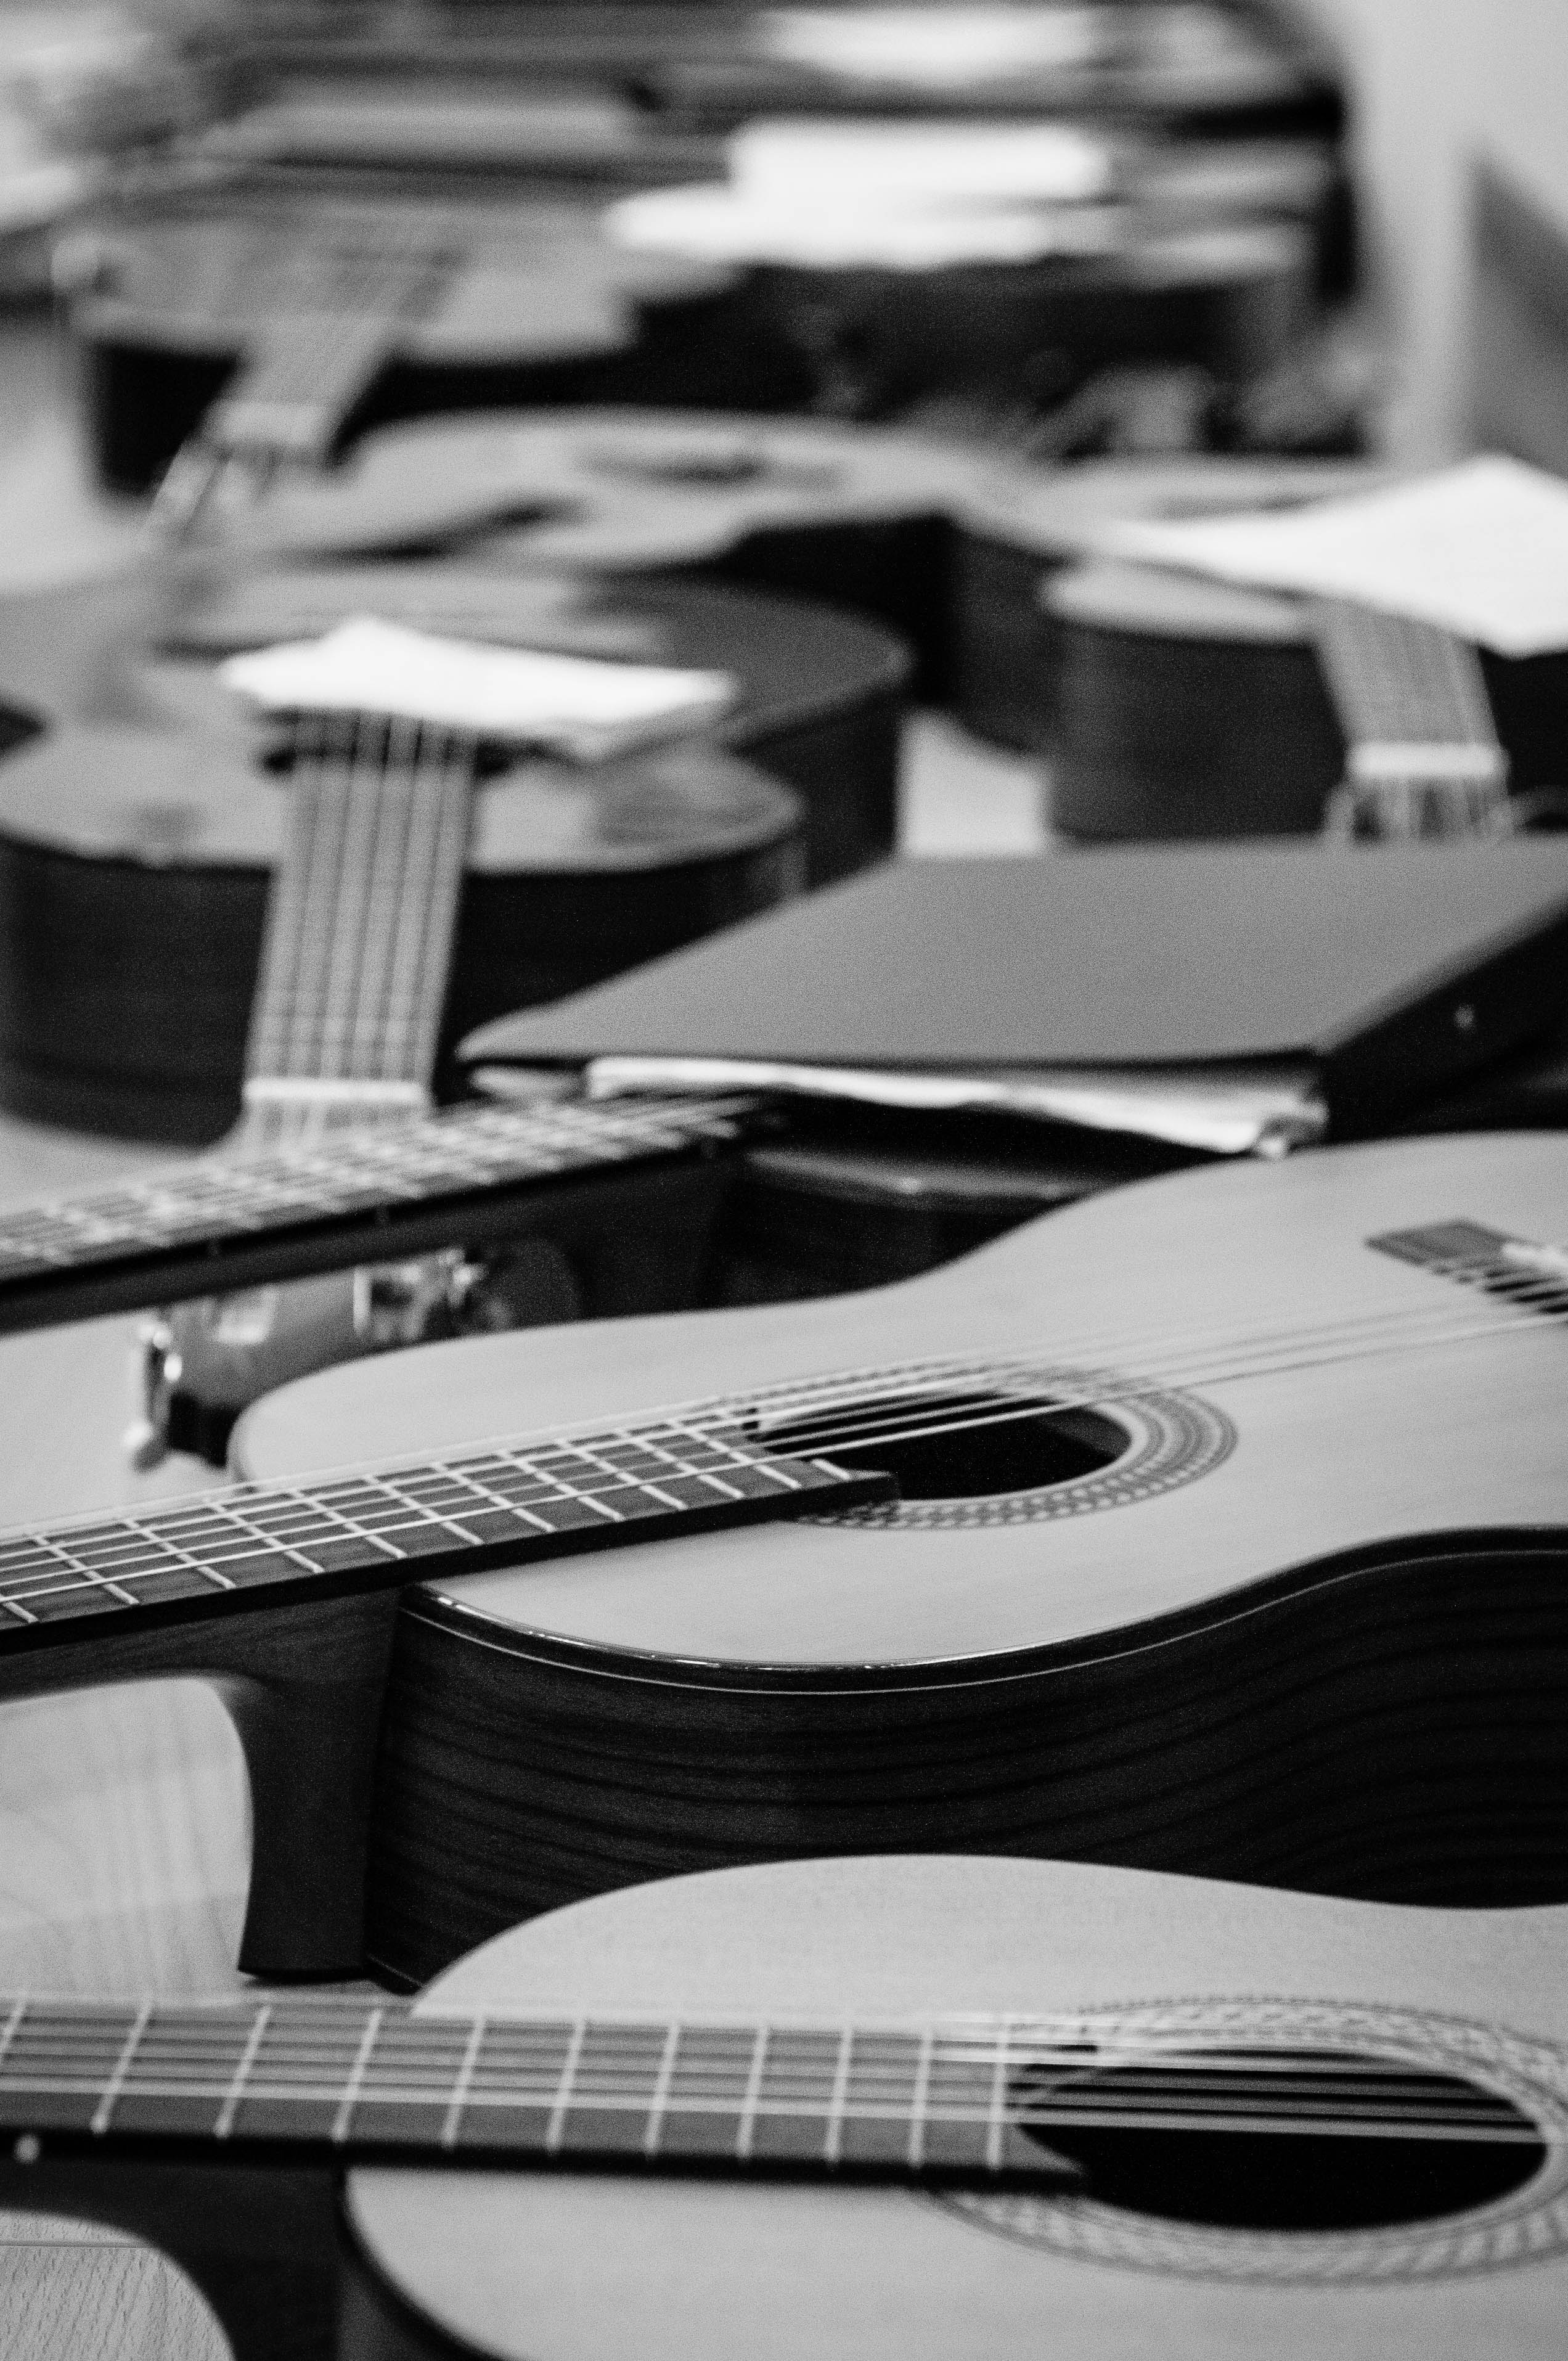
music, black and white, white, guitar, black, monochrome, design, glasses, strings, guitars, monochrome photography